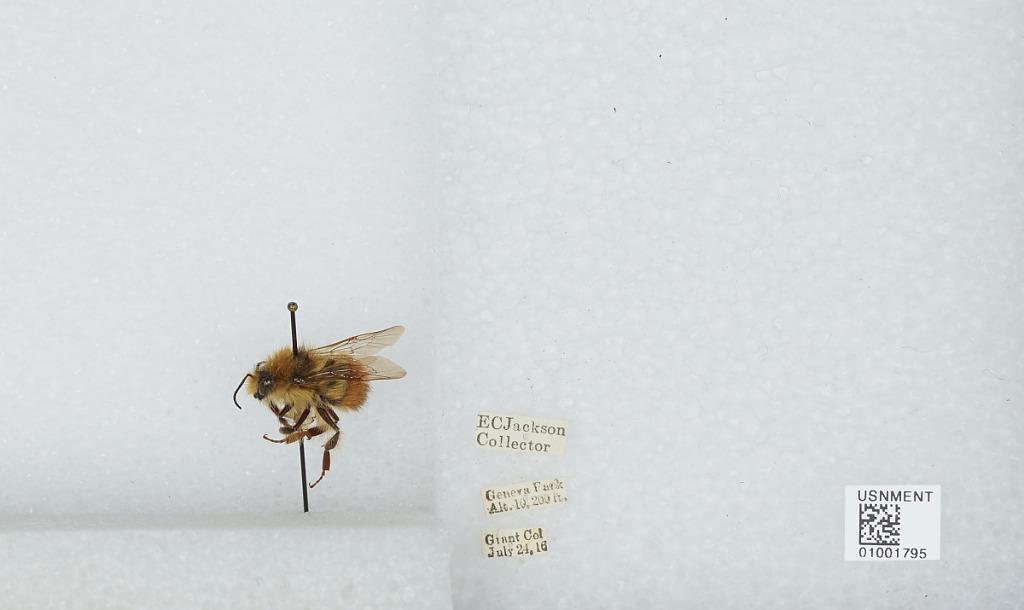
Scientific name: Bombus (Pyrobombus) centralis Cresson
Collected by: E. Jackson
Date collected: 1916-7-24
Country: United States
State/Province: Colorado
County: Park
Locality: Geneva Park, Grant
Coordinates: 39.5178, -105.727